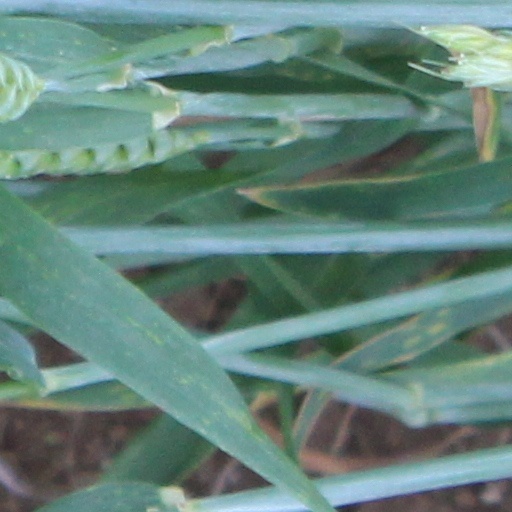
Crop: wheat